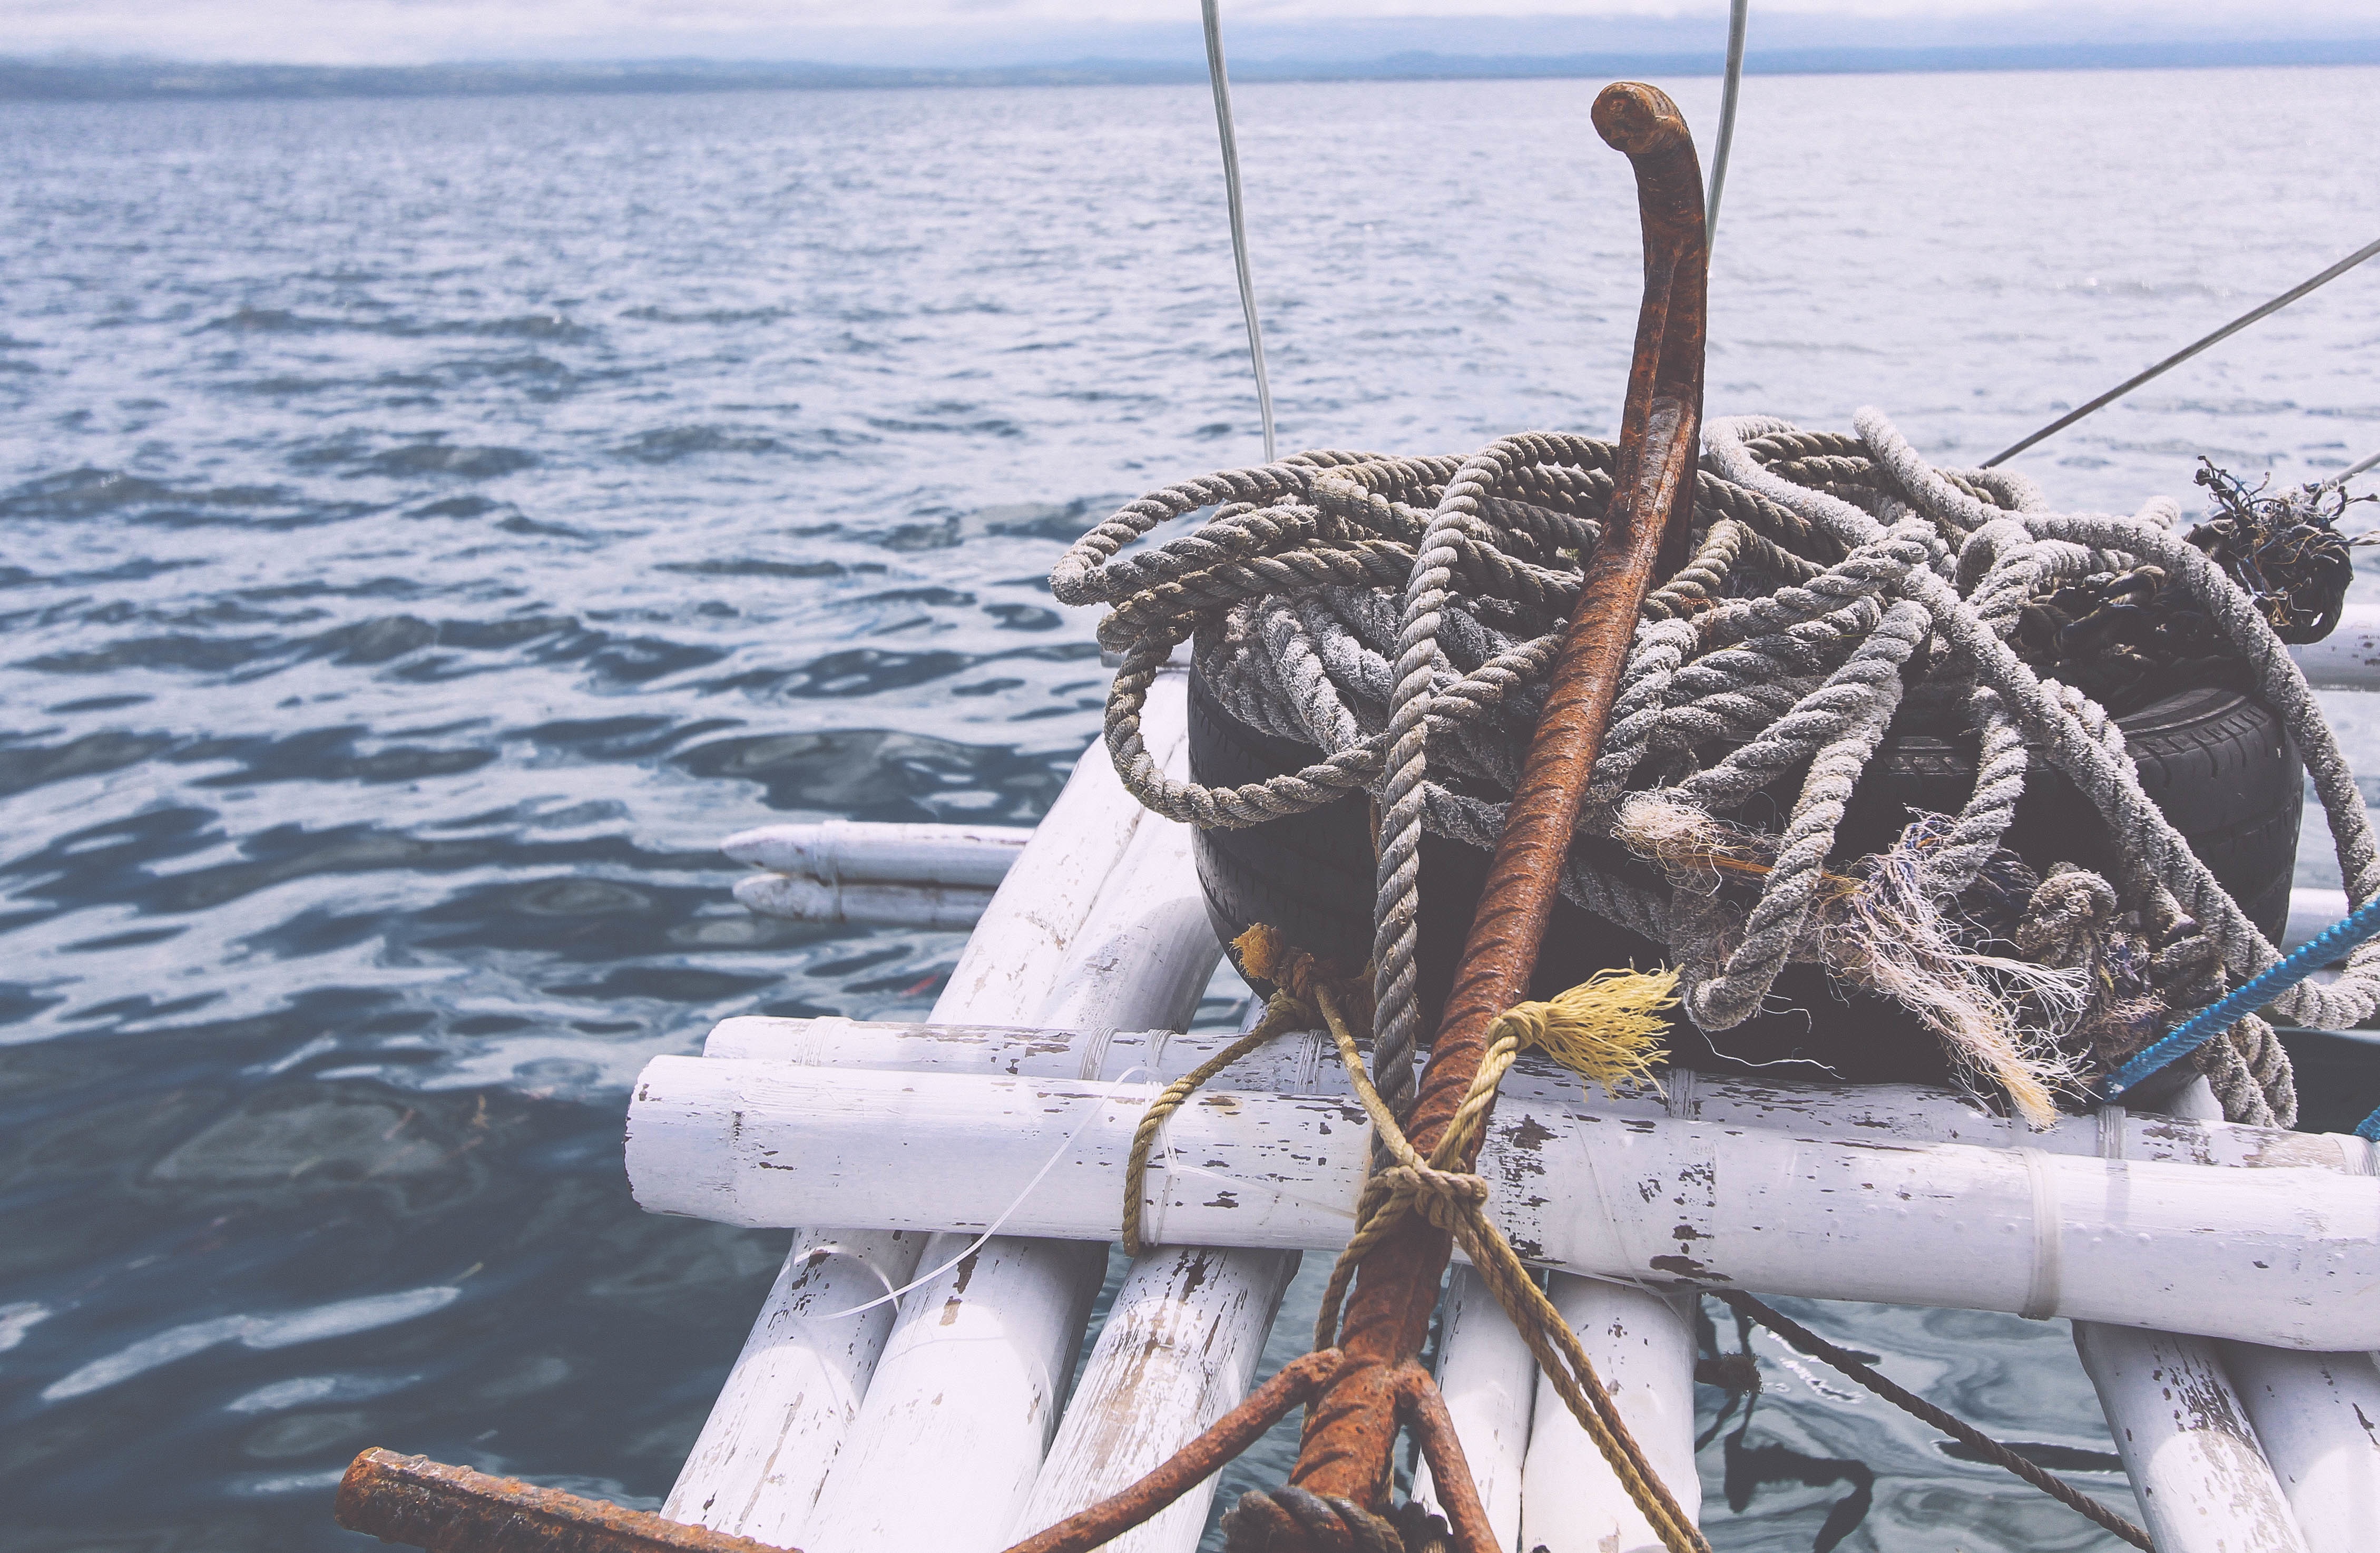
sea, bird, boat, vehicle, sailboat